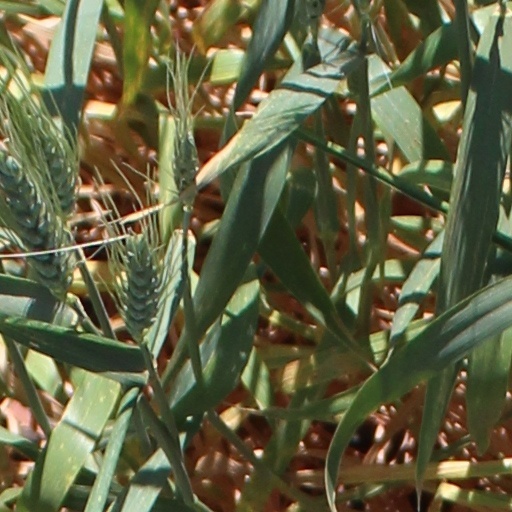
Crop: wheat